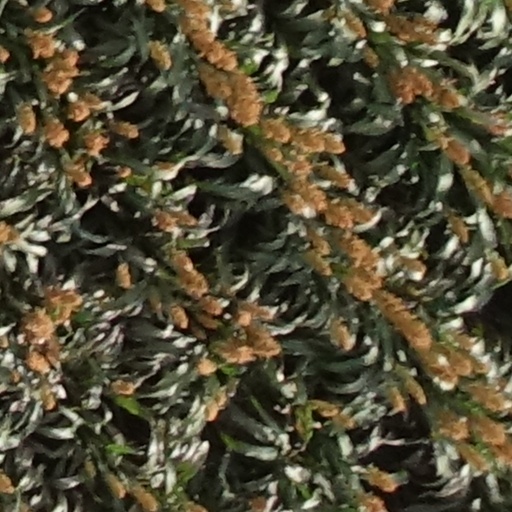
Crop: sorghum